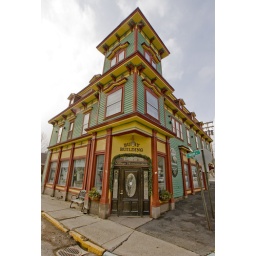
colorful victorian building in nearby Margaretville, about 10 miles from Roxbury down Route 30.